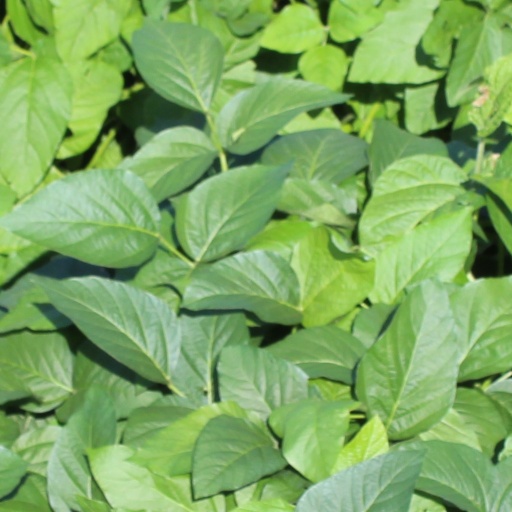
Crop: soybean